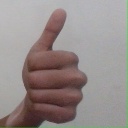
अक्षर: थ